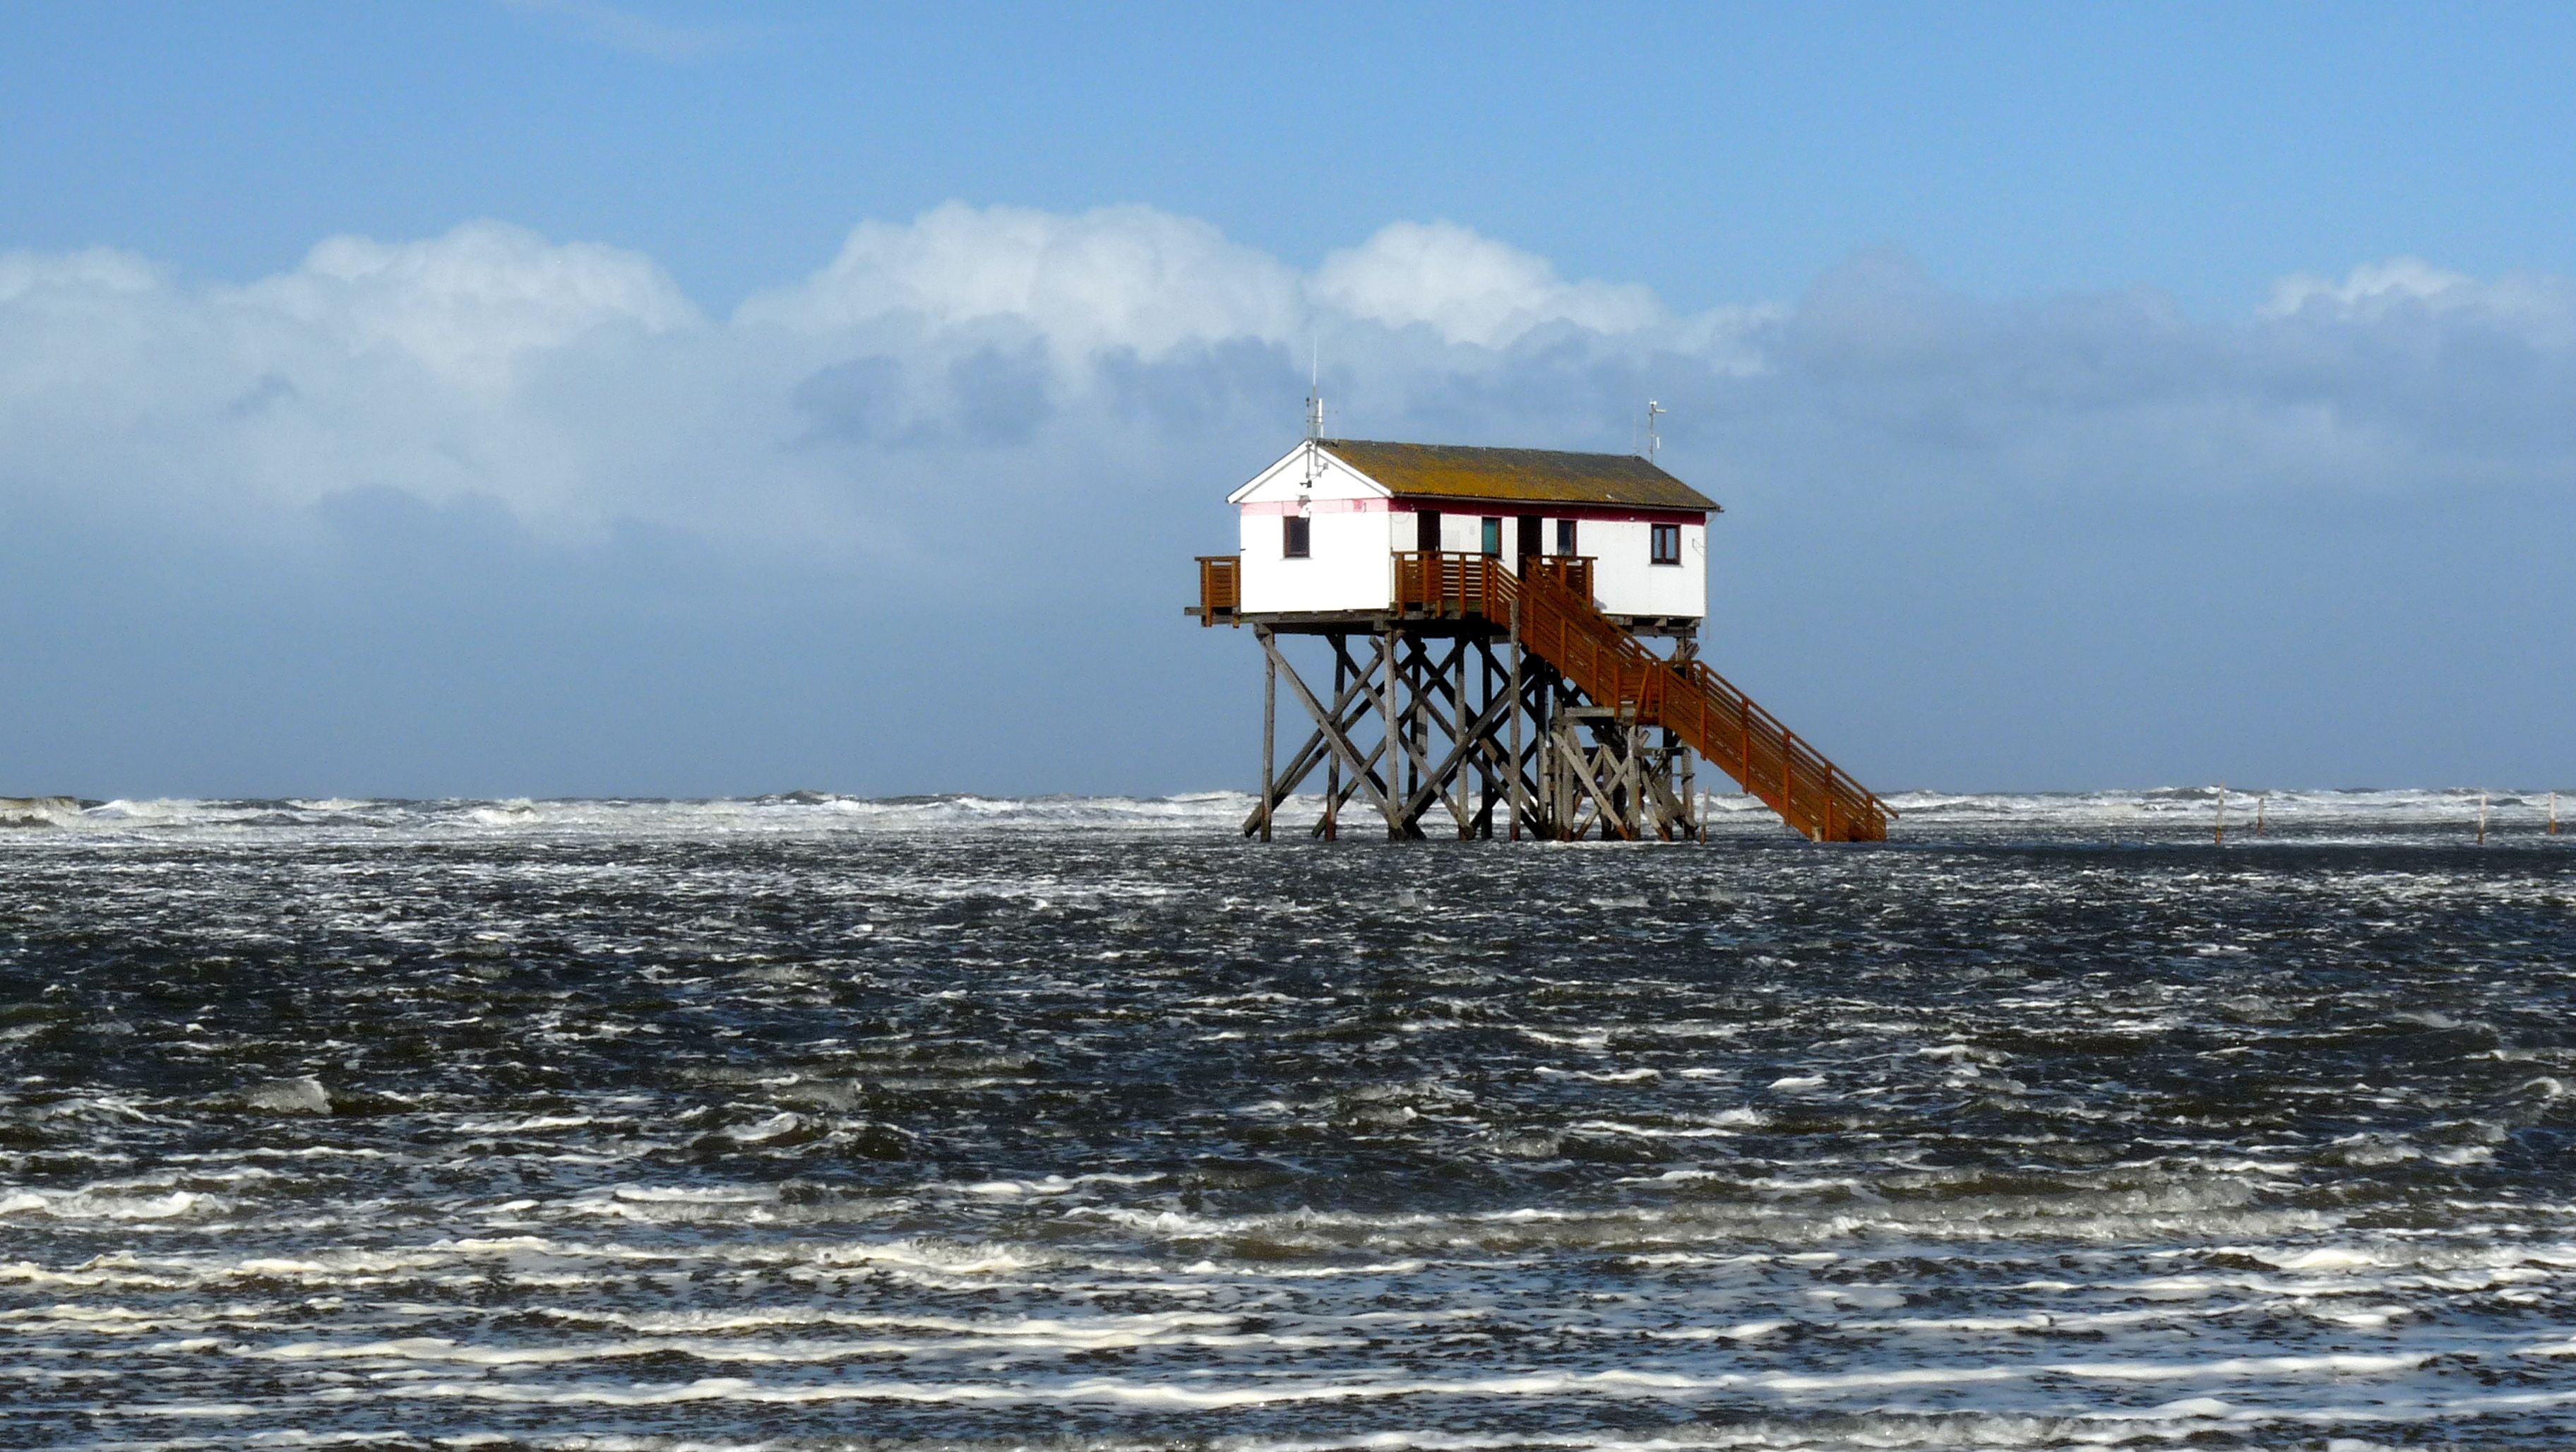
beach, sea, coast, water, ocean, shore, wave, wind, pier, vacation, vehicle, tower, bay, body of water, north sea, nordfriesland, pile construction, saint peter ording, wind wave